2019 WTA Finals

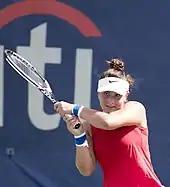
Bianca Andreescu won the US Open

Bianca Andreescu began her year at the Auckland Open where she reached her first WTA final as a qualifier but lost to Julia Görges in three set. She then qualified for the Australian Open before losing to Anastasija Sevastova in the second round. She won her first WTA 125K title at Newport Beach defeating Jessica Pegula. She represented Canada in the Fed Cup, where they defeated the Netherlands 4-0 after two Andreescu wins. She then reached the semifinal of the Mexican Open, losing to Sofia Kenin.